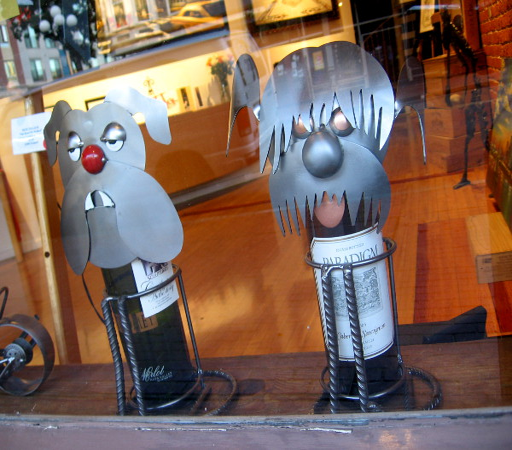
these dogs in the gallery must like to wine .